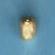
Maize quality: Bad